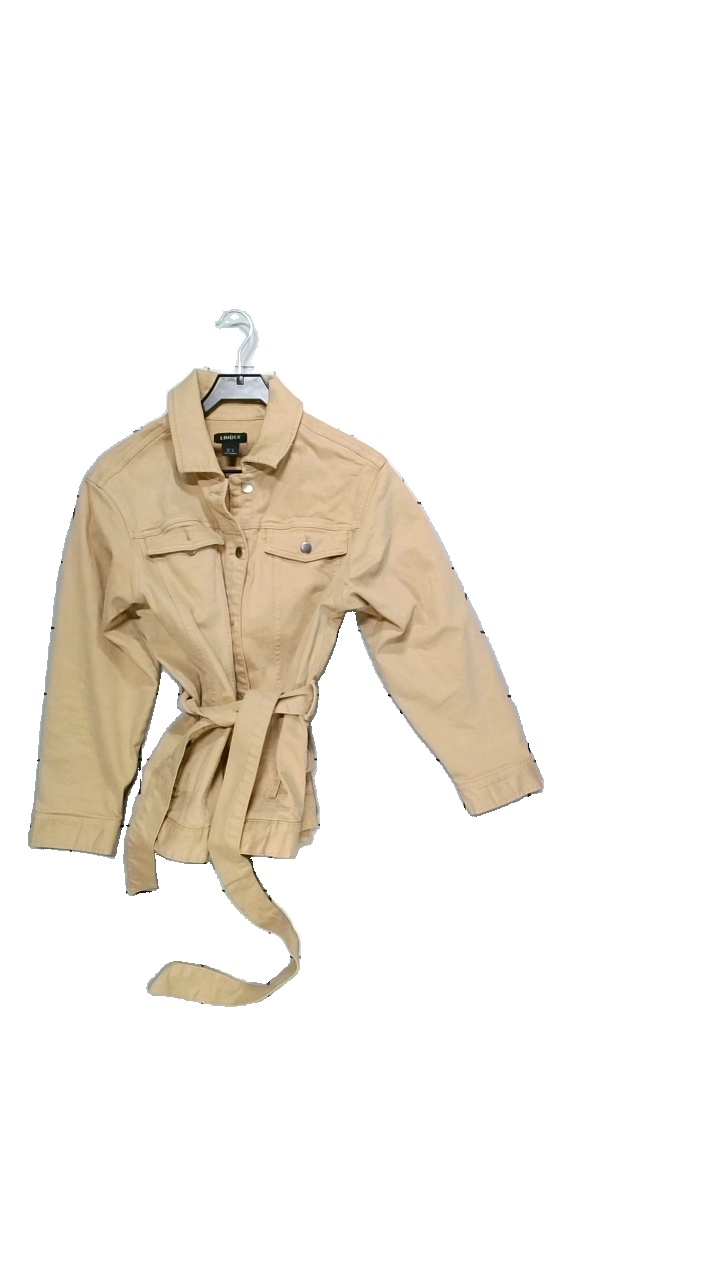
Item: Jacket (Ladies)
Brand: Lindex
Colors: Beige
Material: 99% cotton, 1% elastane
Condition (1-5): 5
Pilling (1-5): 5
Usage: Reuse
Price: <50